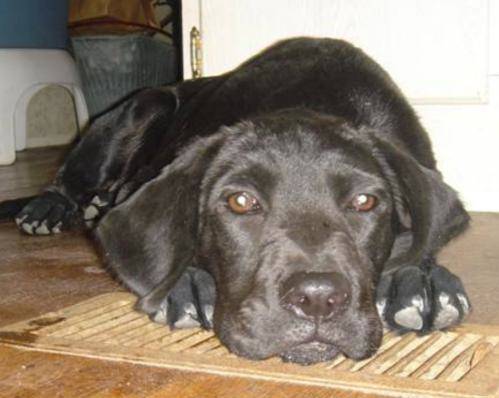
Label: dog